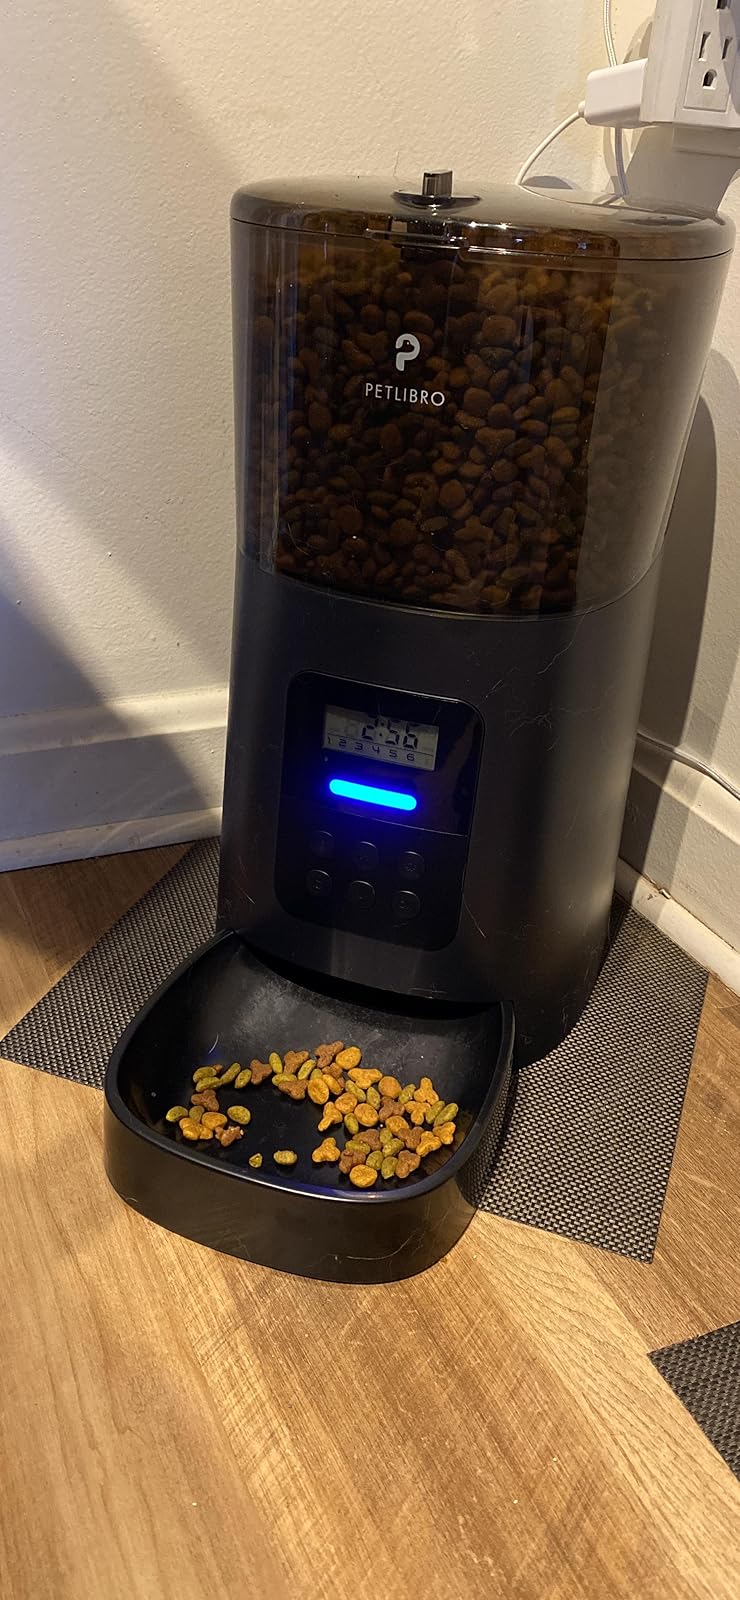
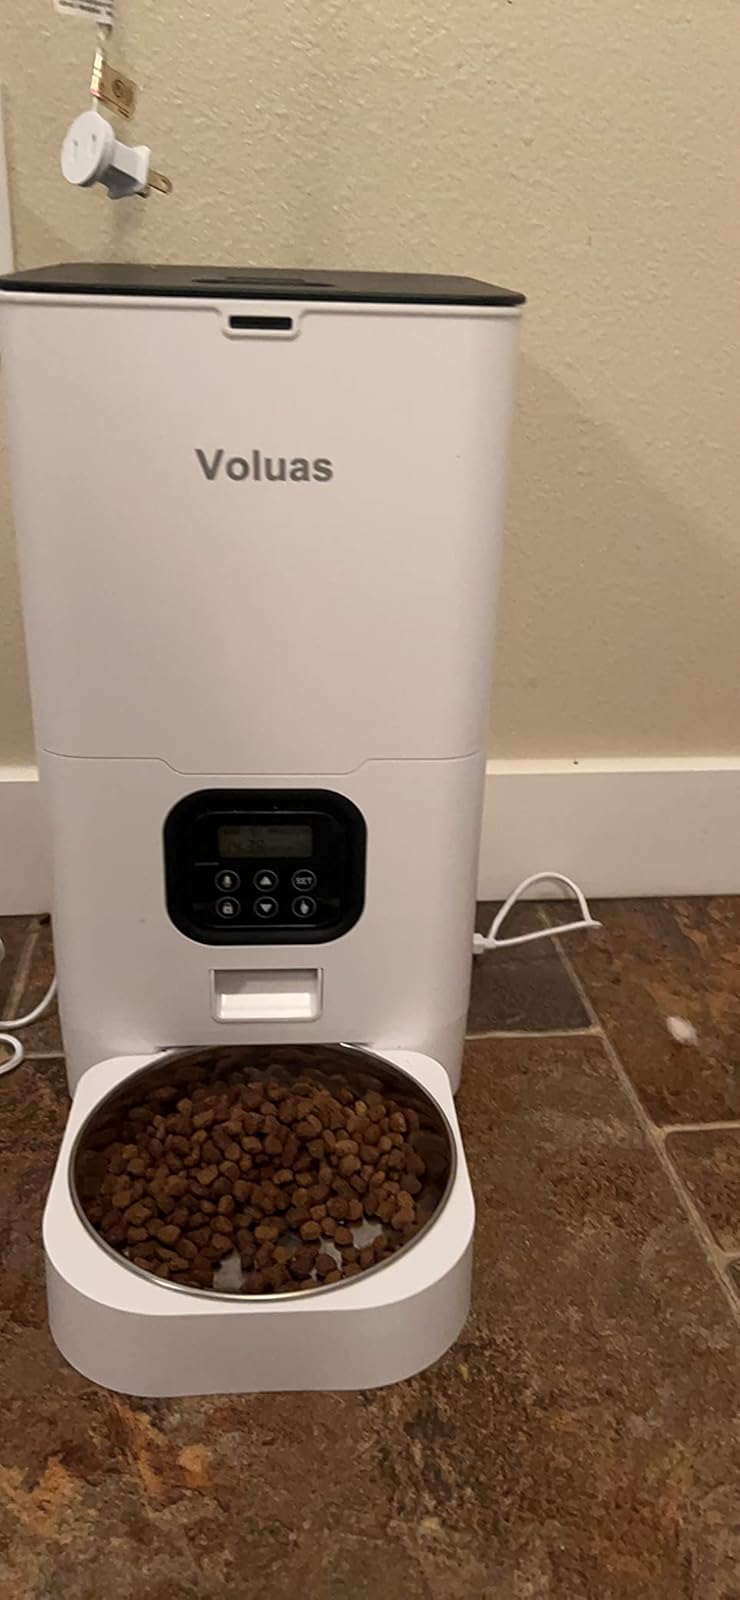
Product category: items_feeder
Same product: no